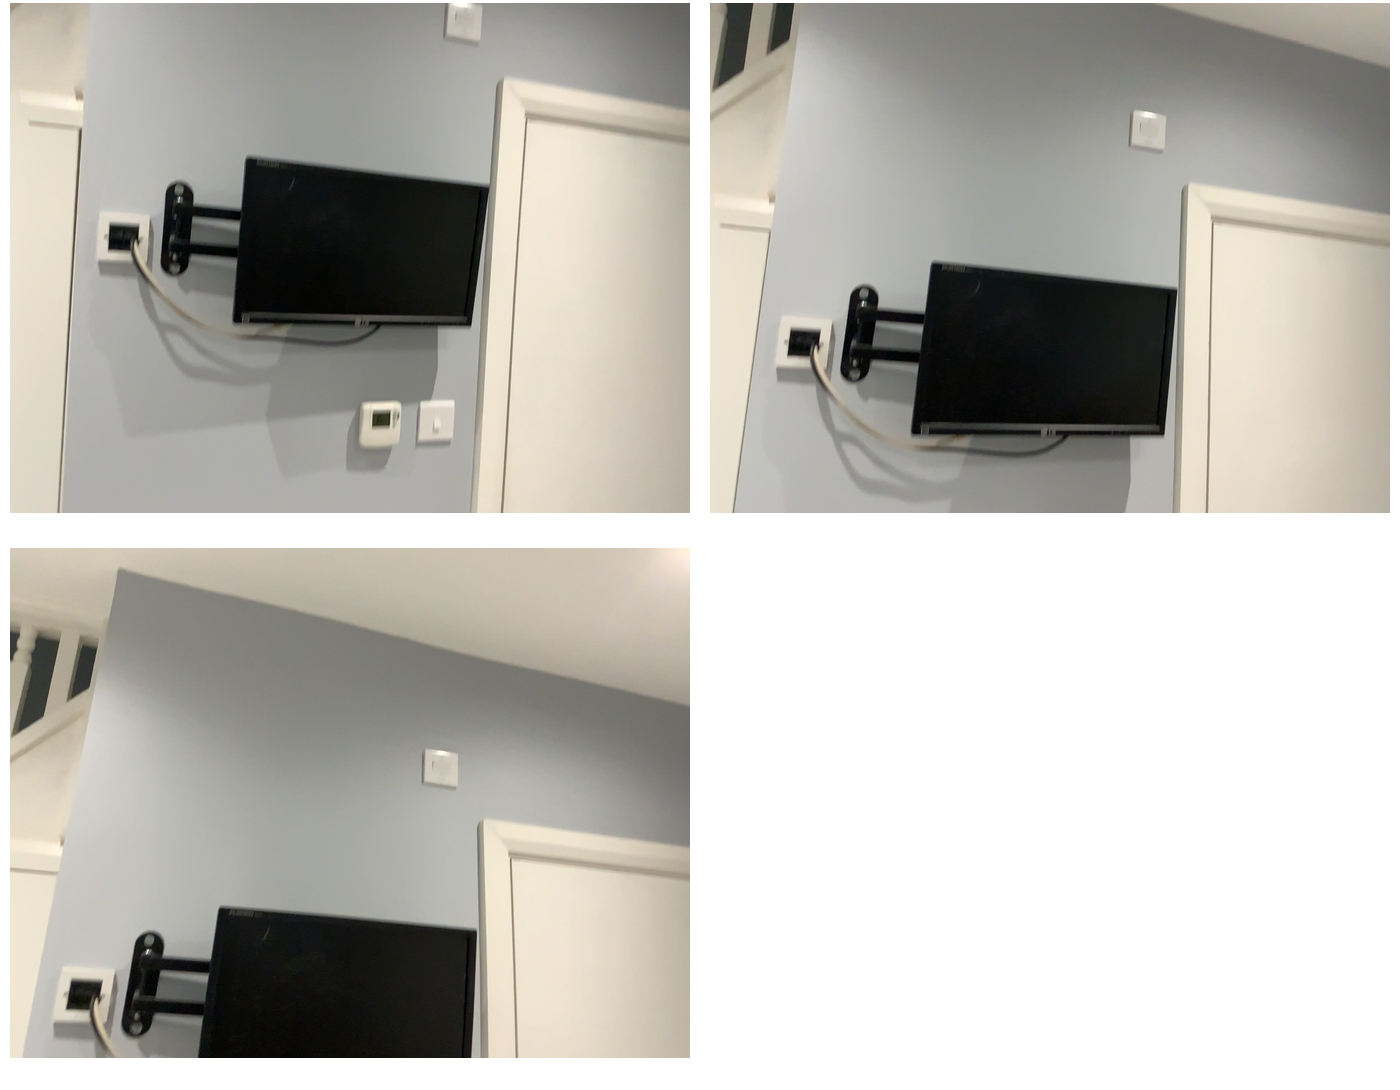Task instruction: Power on the tv.
Answer: {"task_instruction": "Power on the tv.", "nodes": ["electric outlet", "tv"], "edges": [{"functional_relationship": "providepower", "object1": "electric outlet", "object2": "tv", "spatial_relations": ["left_of", "behind", "close"], "is_touching": false}], "action_type": "insert", "function_type": "power_supply"}